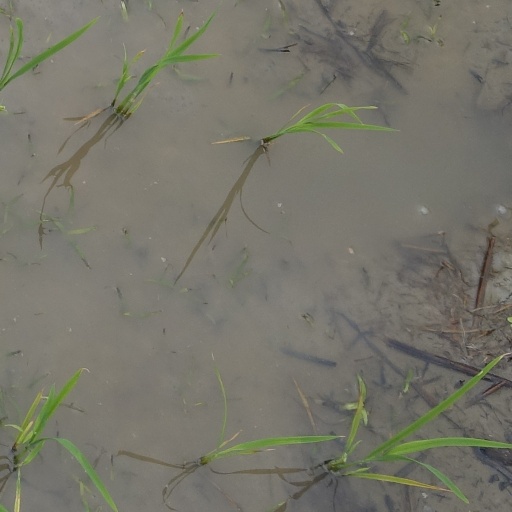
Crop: rice